Guy Oseary

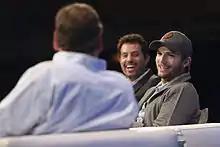
Michael Arrington interviewing Oseary and Ashton Kutcher at TechCrunch Disrupt 2013 in New York

Oseary has written four books, including a book on Jewish influences in the music industry titled "Jews Who Rock". His second book, "On the Record", is a collection of first-hand accounts on how to break into the music industry from successful artists, producers, and executives. He also wrote two coffee table books with his own photography of Madonna's 2006 and 2008–09 tours respectively titled "Madonna: Confessions" and "Madonna: Sticky & Sweet."